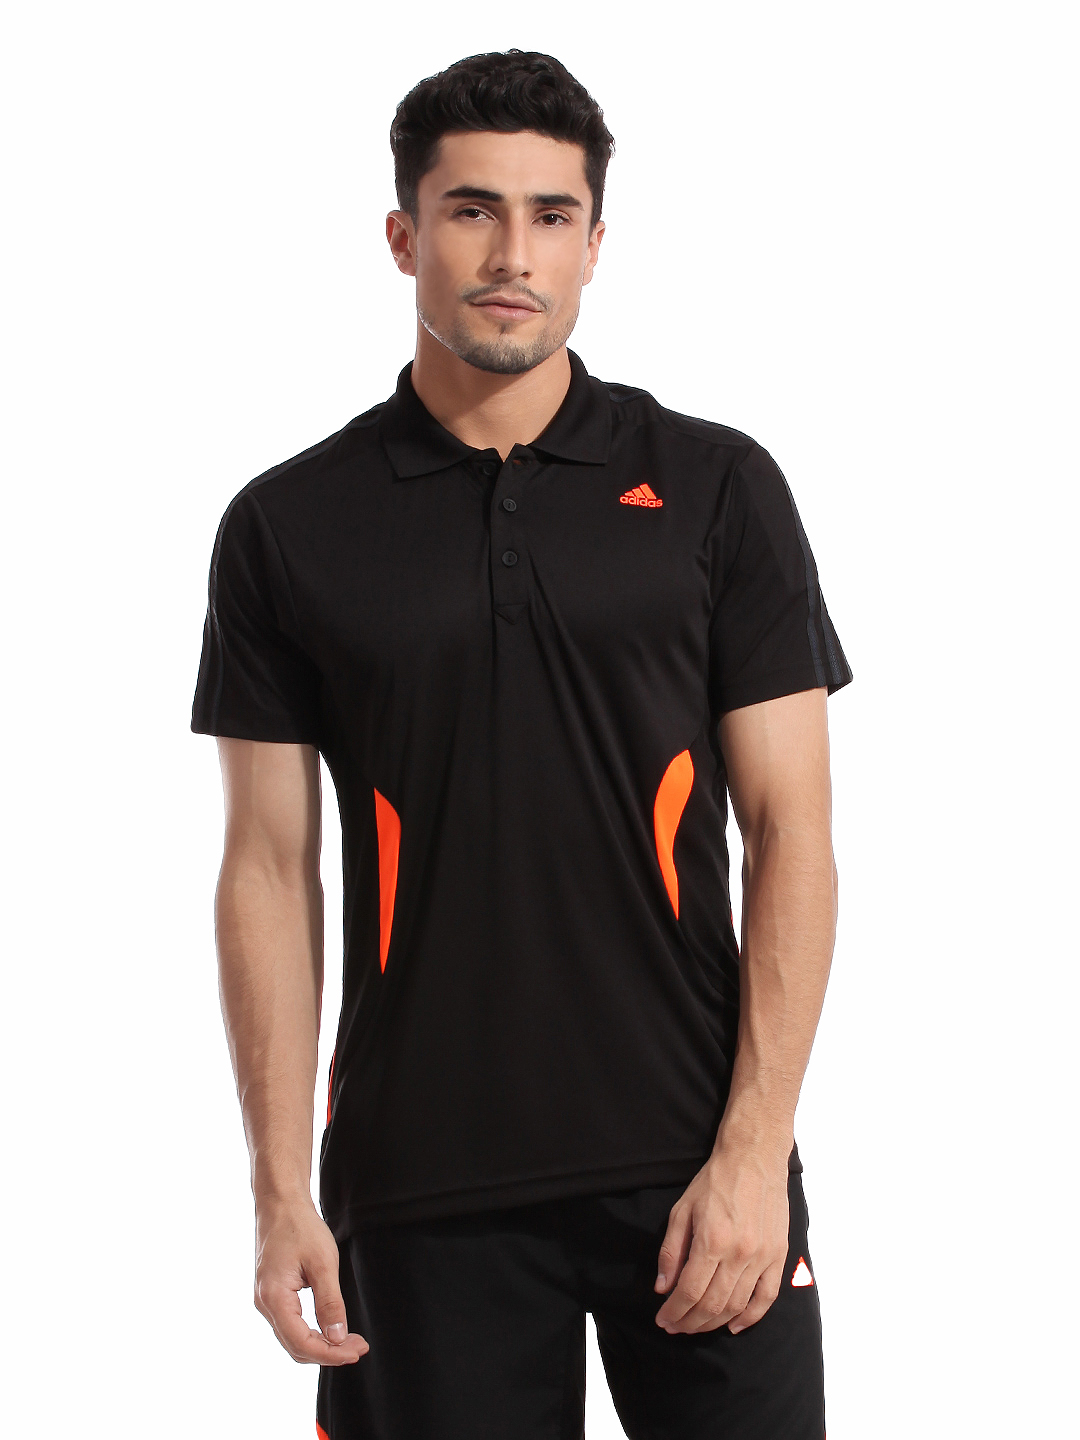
ADIDAS Men Black Polo T-shirt
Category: Apparel / Topwear / Tshirts
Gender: Men
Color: Black
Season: Summer 2012
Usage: Sports